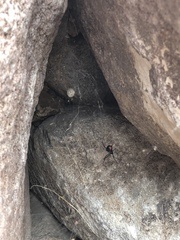
Species: Lactrodectus_hesperus